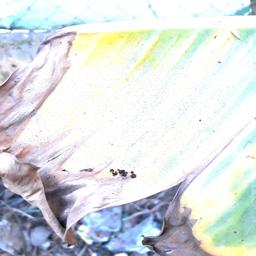
Label: POTASSIUM DEFICIENCY